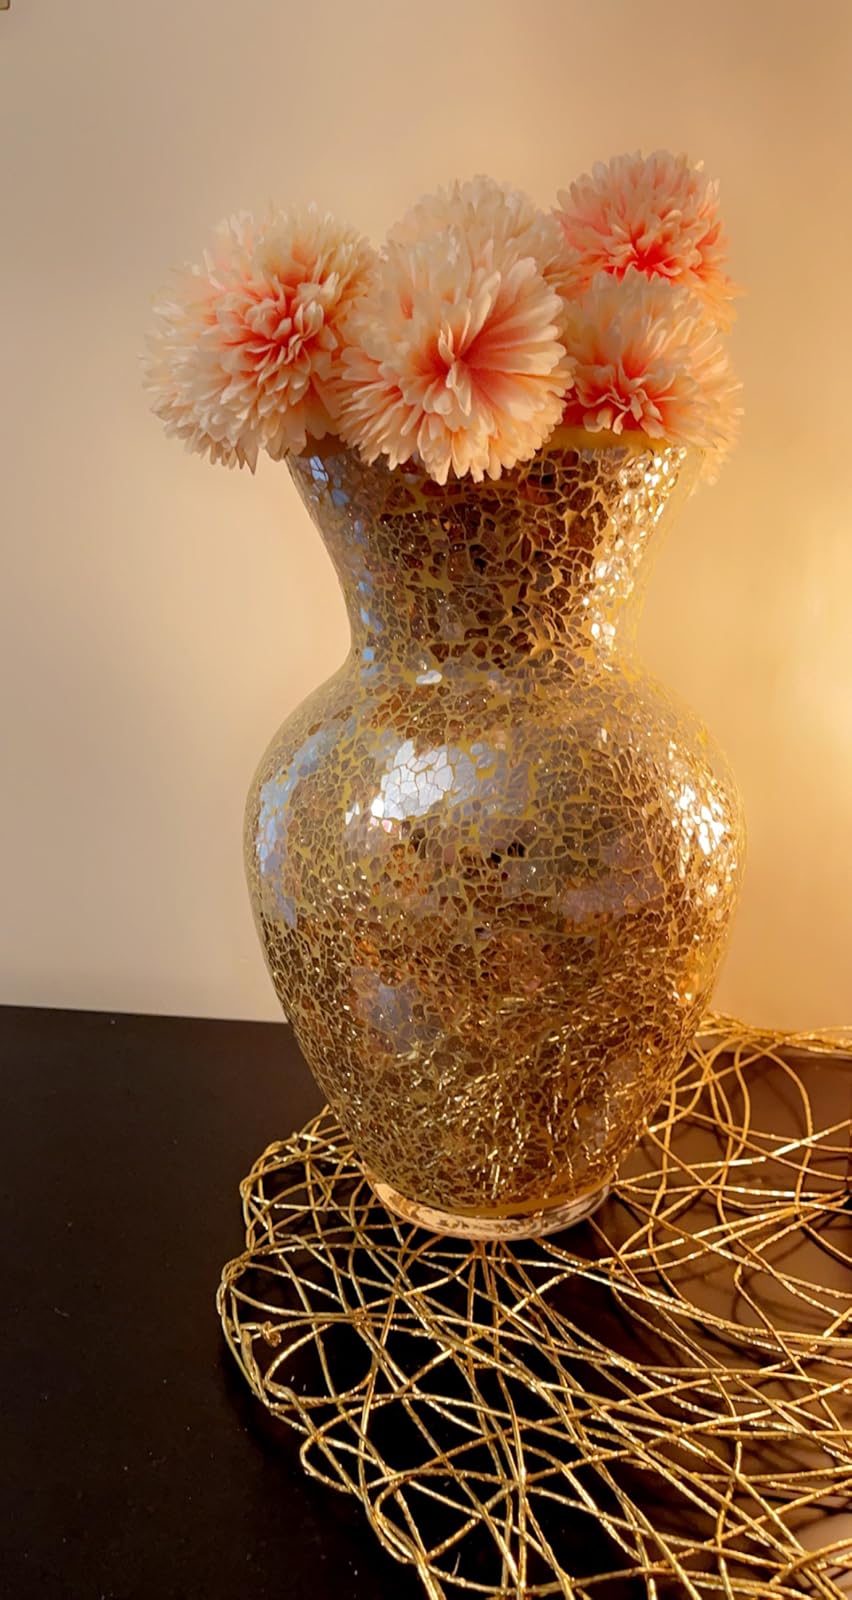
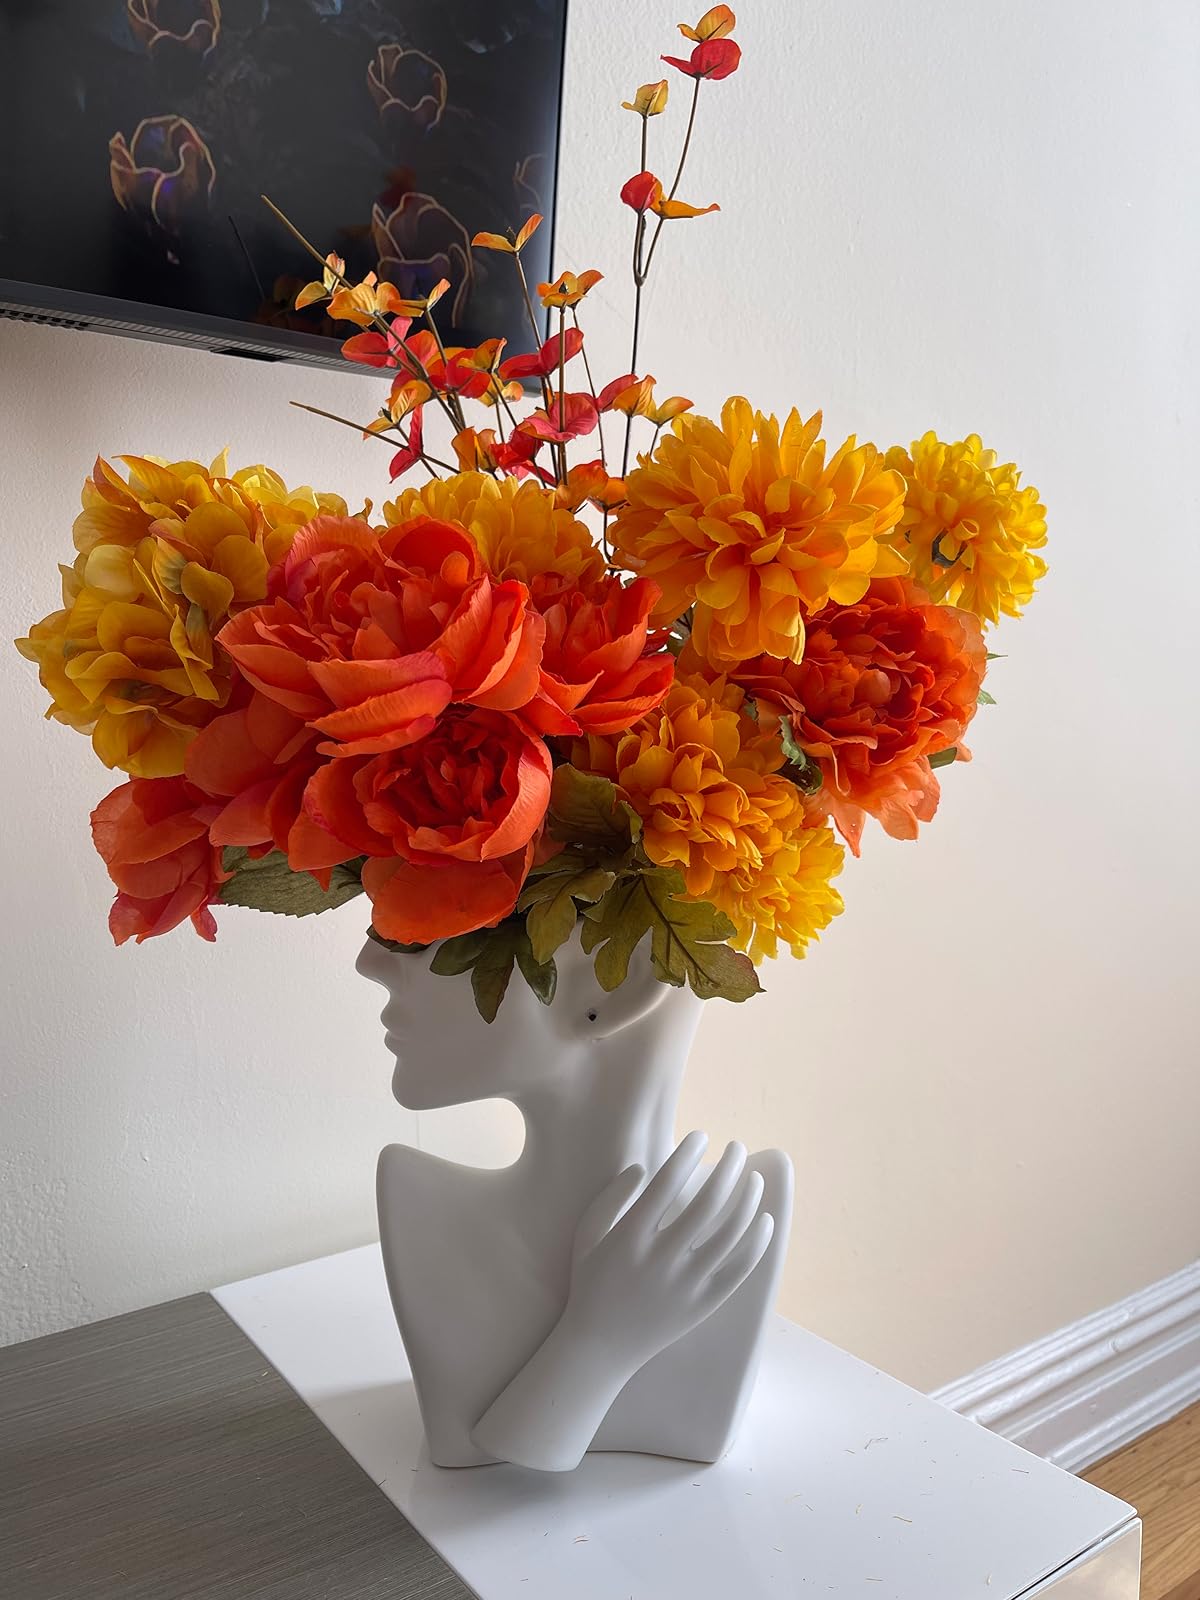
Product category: vase
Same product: no